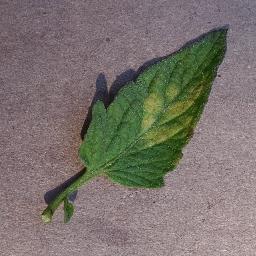
Label: Tomato___Leaf_Mold